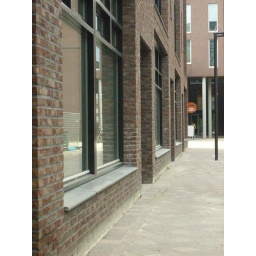
Een dag-excursie, georganiseerd door Cheops, in het (uiteindelijk niet zo) zonnige zuiden van Nederland: Eindhoven!